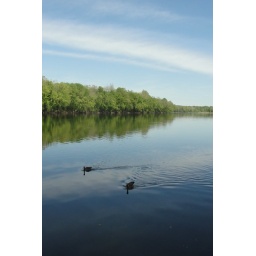
swimming in the sky